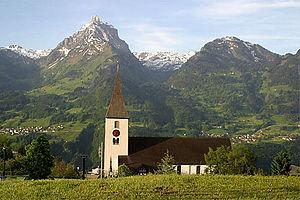
Le Nüenchamm est une montagne des Alpes glaronaises située dans le canton de Glaris en Suisse. Elle se trouve à l'ouest du Mürtschenstock, entre la vallée de la rivière Linth et la vallée du lac Talalpsee.